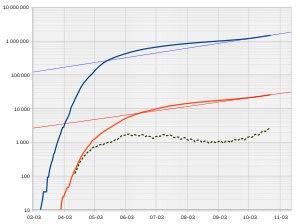
La pandémie de Covid-19 en Russie commence le 31 janvier 2020 avec l'entrée de deux malades depuis la Chine. La Russie est peu touchée pendant le mois de février, puis connaît une hausse importante du nombre de cas dans la deuxième moitié du mois de mars, la majorité des premiers cas étant importés d'Europe et plus particulièrement d'Italie.